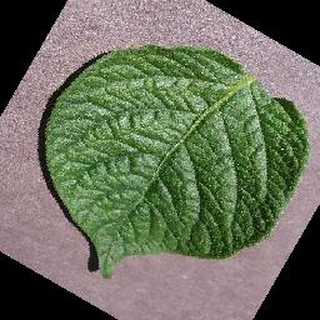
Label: healthy_potato